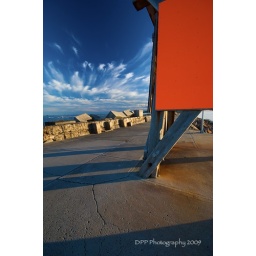
I liked the contrast of the strong red on the tower against the deep blue of the sky.